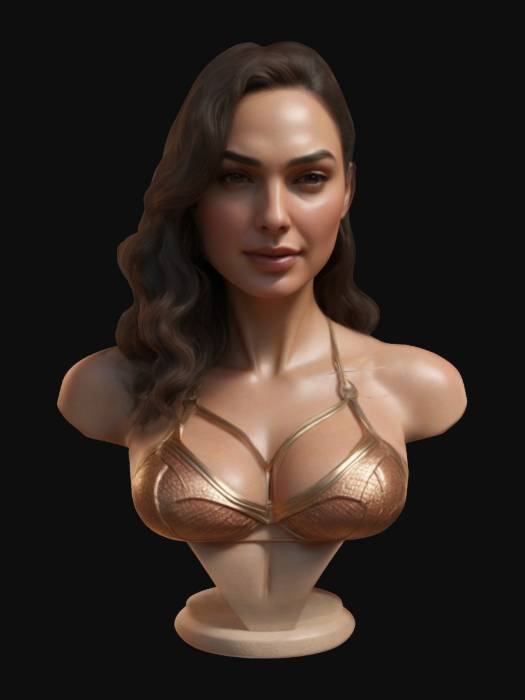
미적 점수 (1~10점): 6